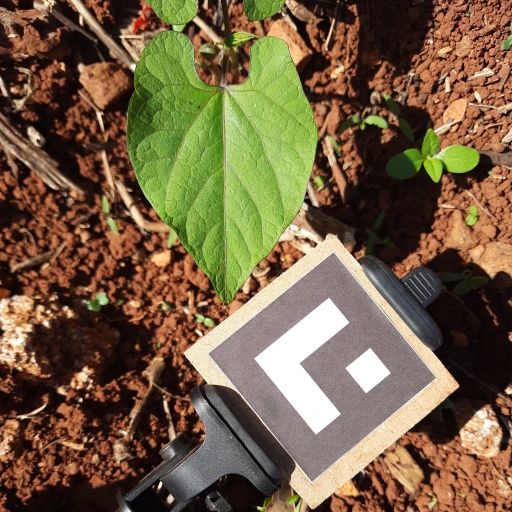
Observations: wavy surface, no eating holes, under sunlight